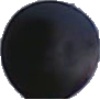
Label: Grape Blue 1